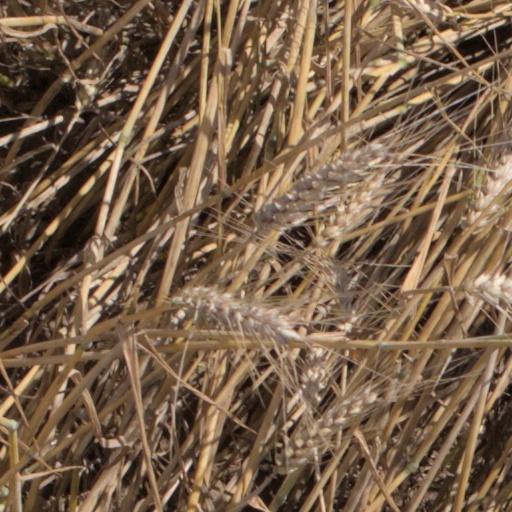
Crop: wheat